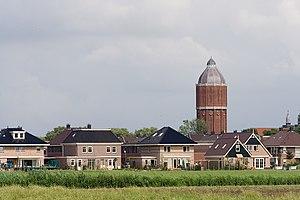
Hoogkarspel est un village de la commune de Drechterland dans la province de la Hollande-Septentrionale. En 2015, le village comptait 7 932 habitants.